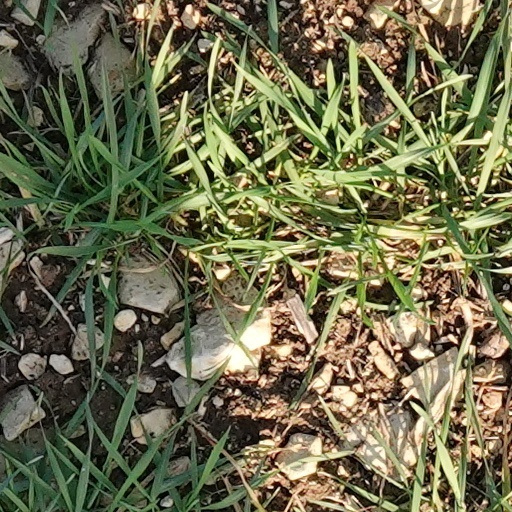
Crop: wheat